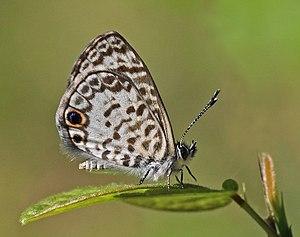
Leptotes est un genre pantropical de lépidoptères de la famille des Lycaenidae et de la sous-famille des Polyommatinae.
Cet article recense les lépidoptères rhopalocères de Martinique. Ils y sont actuellement représentés par 40 espèces appartenant à cinq familles, auxquelles s'ajoutent une espèce présumée disparue et une citation douteuse.